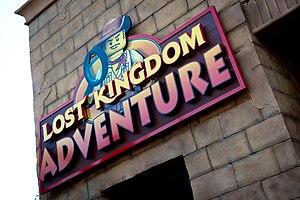
Legoland Florida, anciennement Cypress Gardens puis Cypress Gardens Adventure Park, est un parc d'attractions situé près de Winter Haven, en Floride, aux États-Unis.